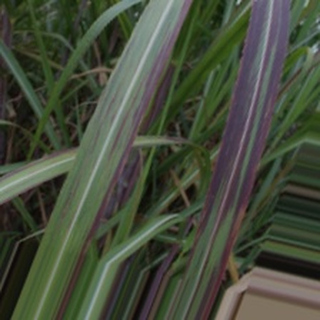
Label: sugarcane_bacterial_blight